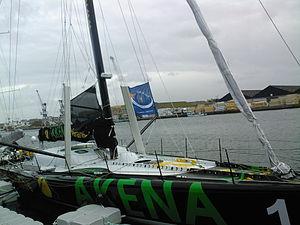
PRB est un monocoque conçu pour la course au large, il fait partie de la classe 60 pieds IMOCA. Mis à l'eau en 2006 pour Vincent Riou, il porte ensuite la couleur noire du groupe industriel Akena Vérandas et est skippé par Arnaud Boissières de 2009 à 2014. Le voilier est alors vendu à Tanguy de Lamotte et porte les couleurs d'Initiatives Cœur, 2ᵉ du nom. Depuis 2017, le bateau porte les couleurs de Bastide-Otio.